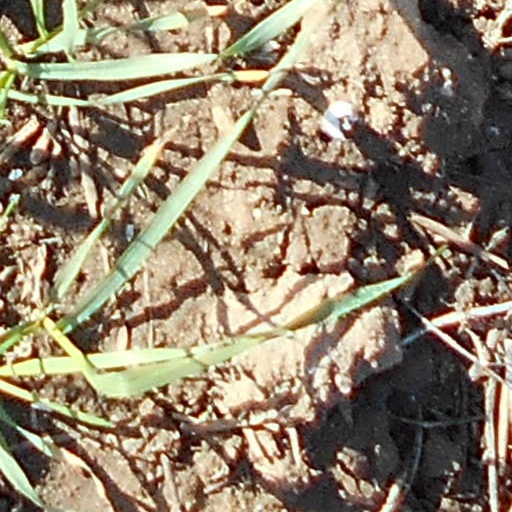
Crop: wheat